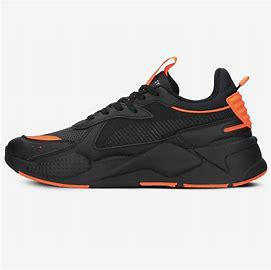
Brand: Puma
Model: Rs X